HMS Sultan (1775)

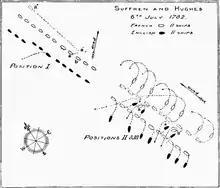
Effect on belligerents of the dramatic wind shift at 12:30

On arrival at Negapatam, the fleet learned that Cuddalore had surrendered on 4 April, and Suffren was a few miles north preying on British merchant vessels. While the British were deciding their best course of action, Suffren, who had heard of Hughes' location, turned up to offer battle. The French fleet, reinforced with its prizes, appeared at 13:00 on 5 July and at 15:00, with a monsoon approaching, Hughes' ships sailed out, heading south, to steal the weathergauge. When dawn came the following morning, the British were some to windward of the French fleet, which had anchored during the night. At 06:00, Suffren ordered his ships to get under way but found that one of his 64s, Ajax, was unable to comply, having lost a mast during the previous night's storm. This made the fleets numerically equal.